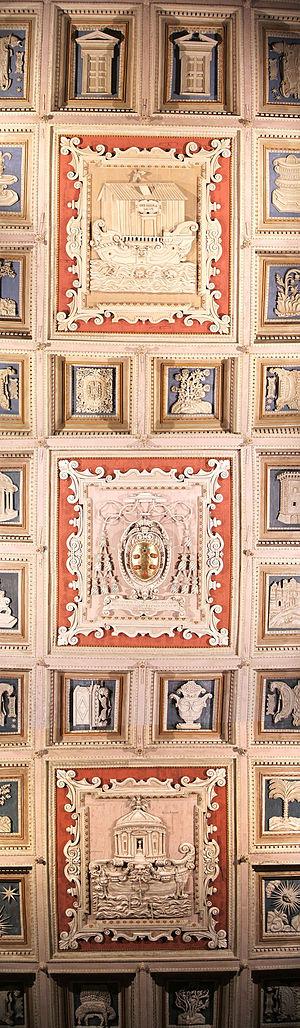
La basilique Santa Maria in Domnica ou Santa Maria alla navicella est une église-basilique romaine située sur la via della Navicella et attenante à la villa Celimontana dans le rione de Celio.